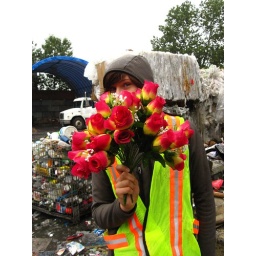
one of the less creepy non-recyclables that people put in their blue boxes